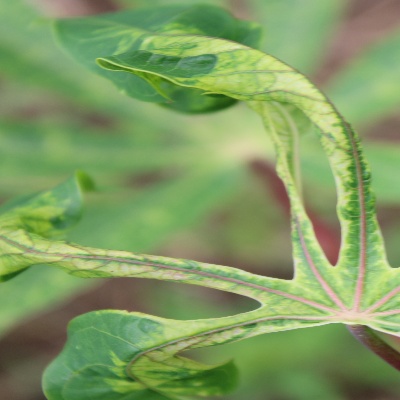
Crop: Cassava
Condition: mosaic